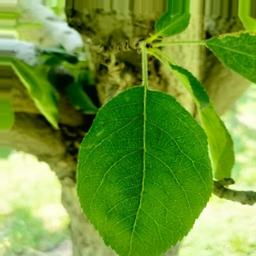
Label: Healthy